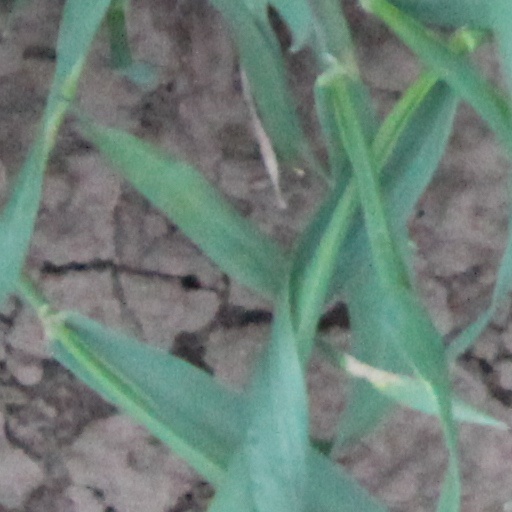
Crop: wheat